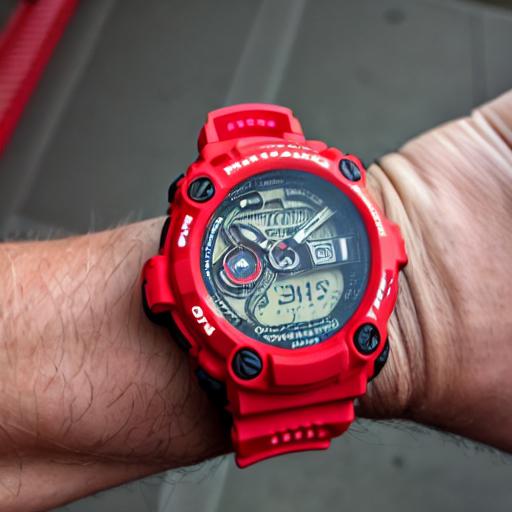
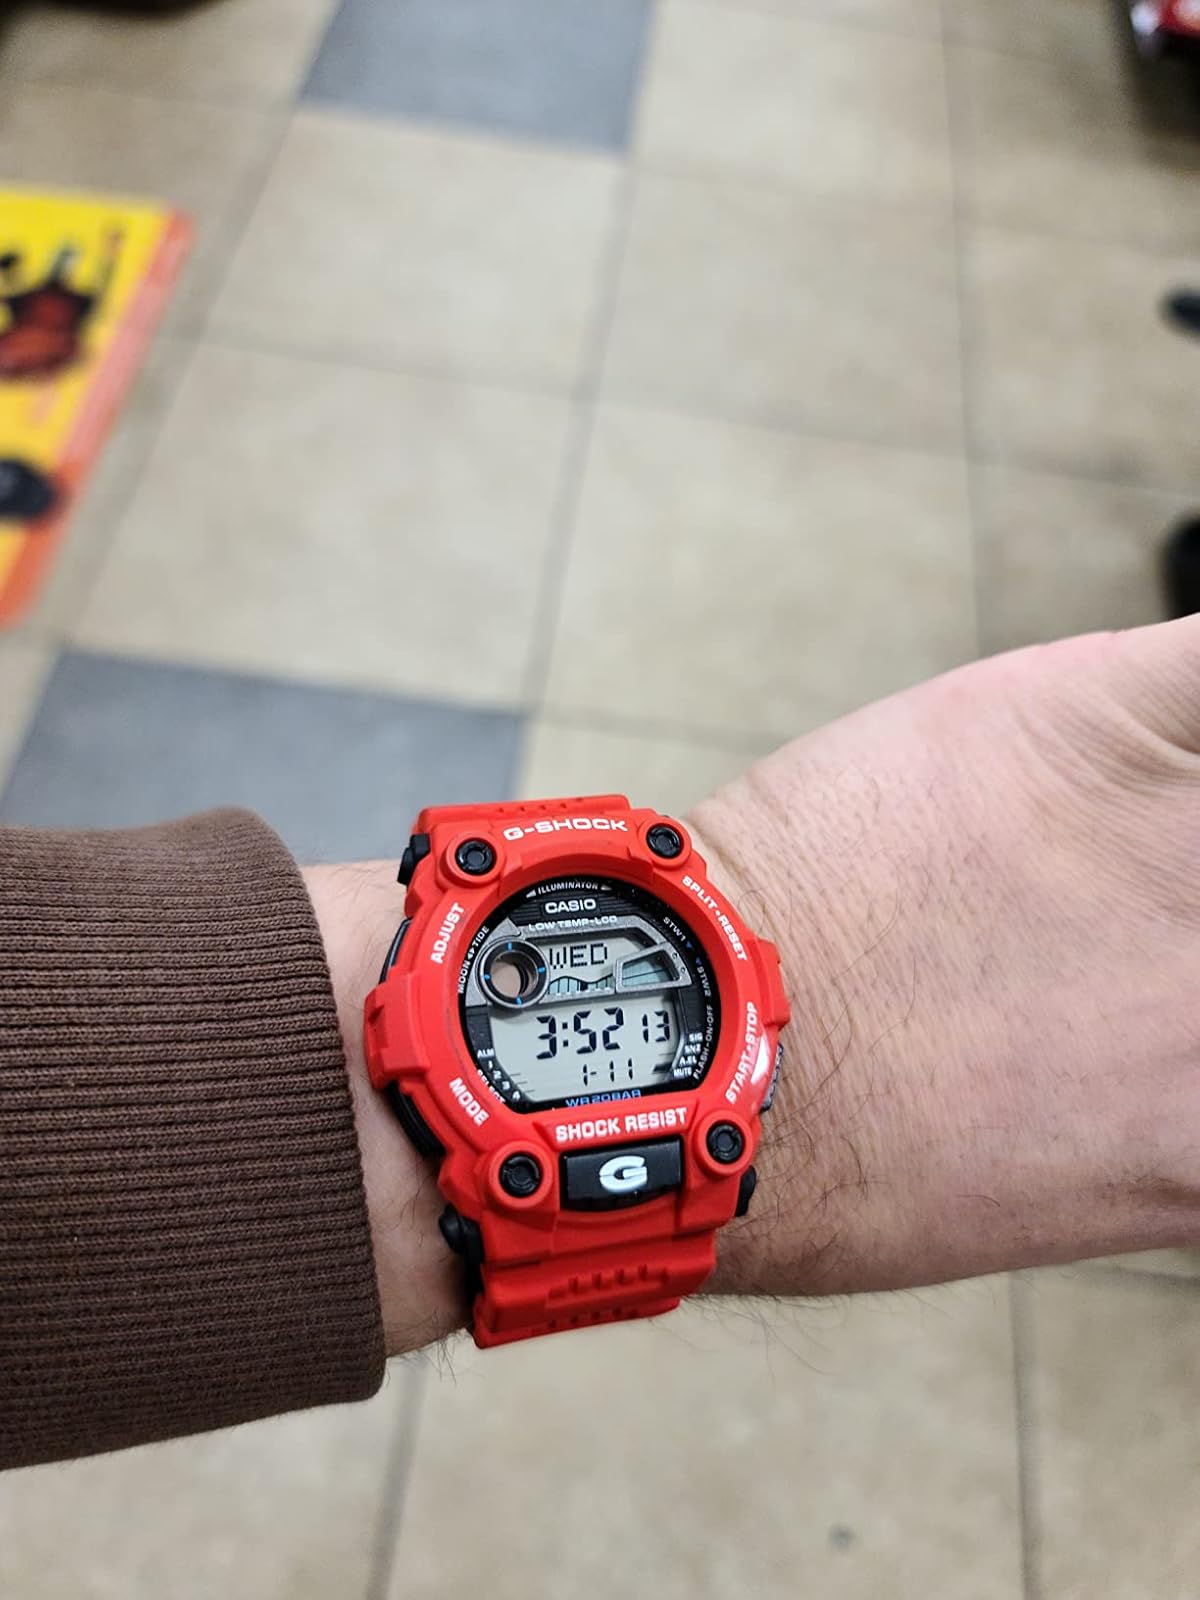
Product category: accessories_watch
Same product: no